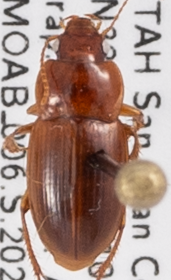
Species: Harpalus desertus
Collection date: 2022-07-26
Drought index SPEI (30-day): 0.128
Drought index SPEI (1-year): -1.01
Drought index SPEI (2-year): -2.09